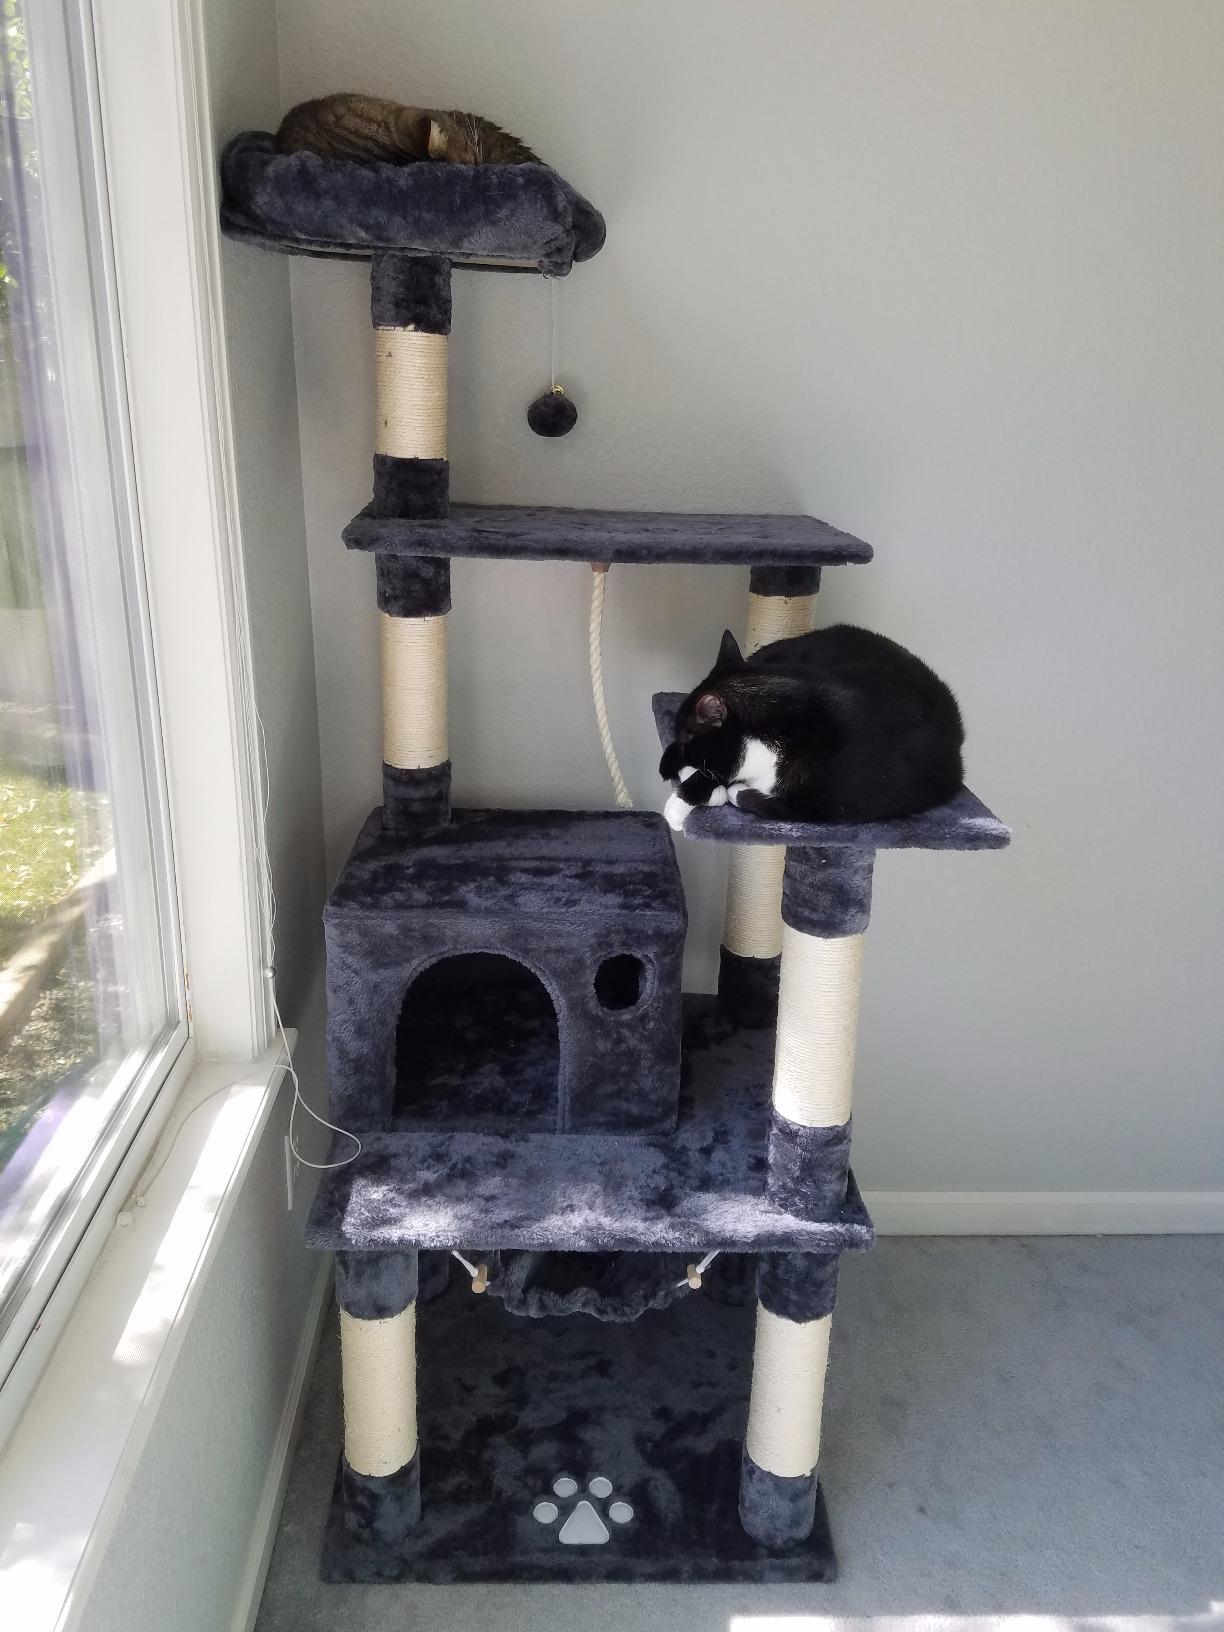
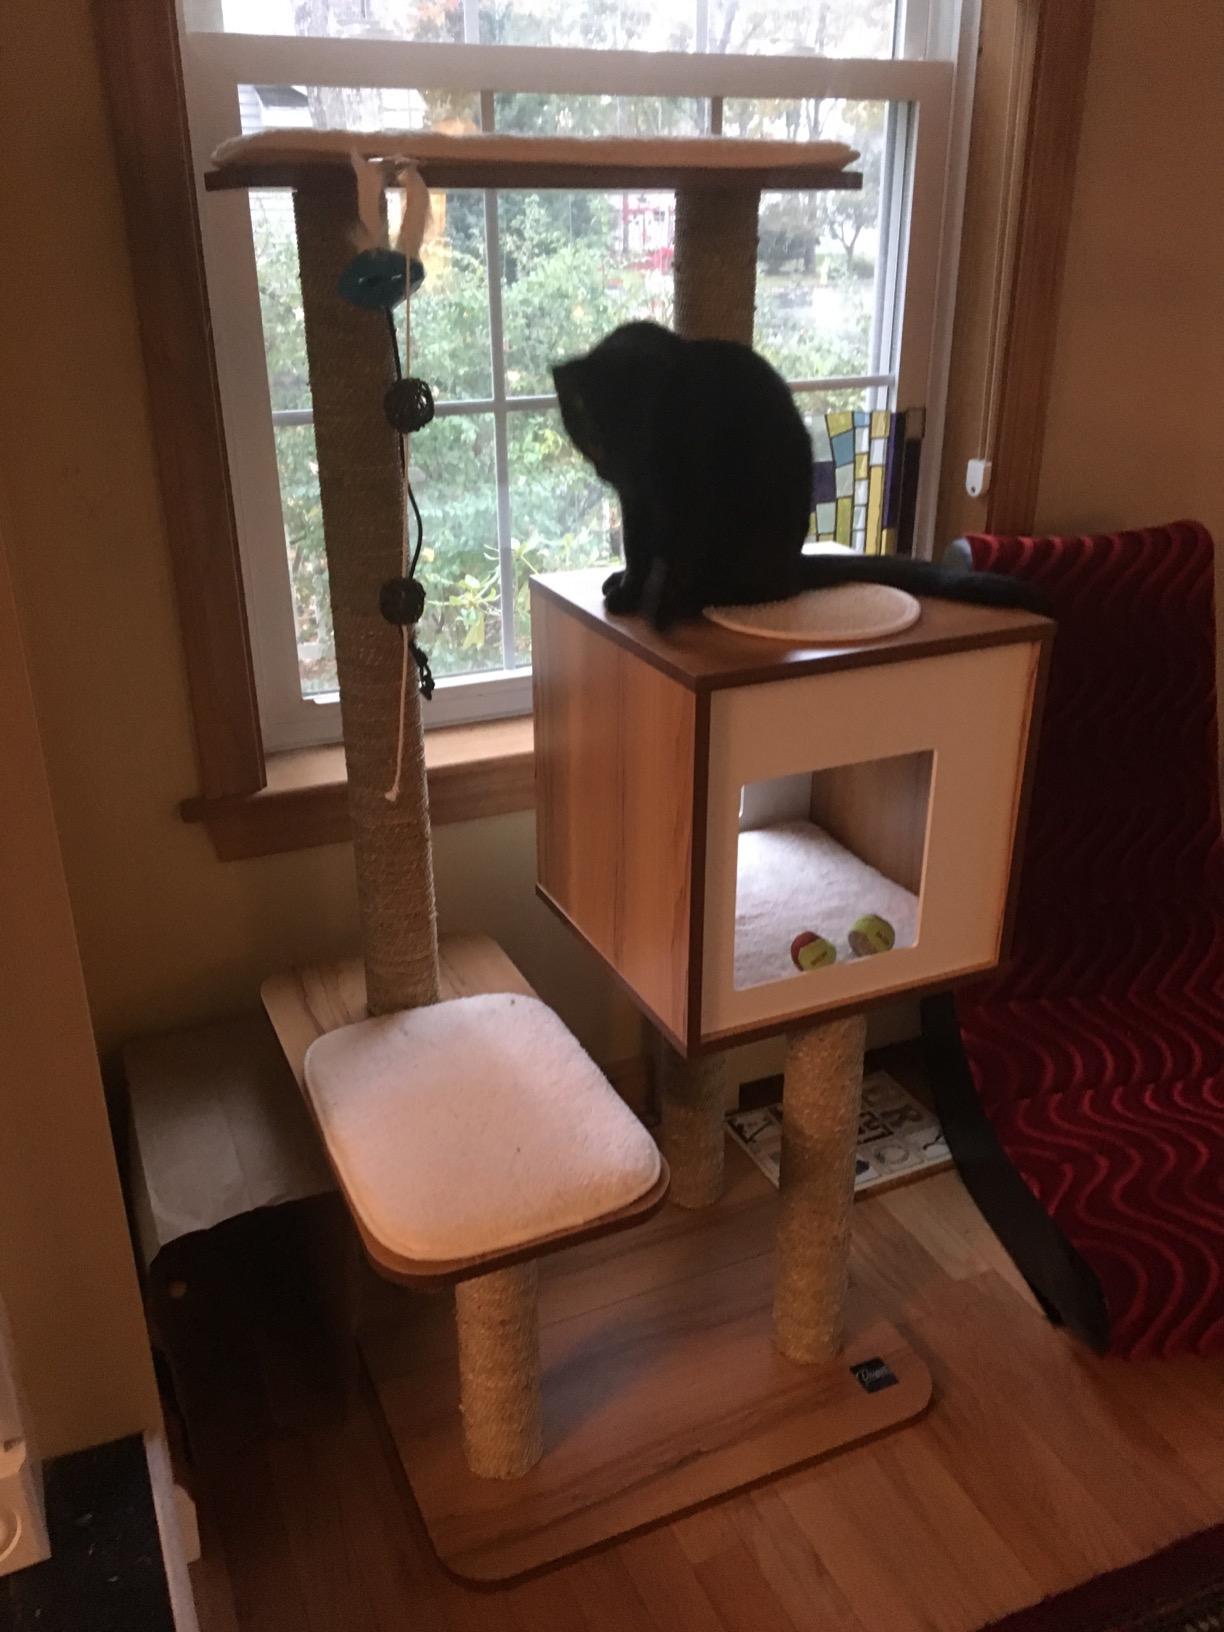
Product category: items_cat tree
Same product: no